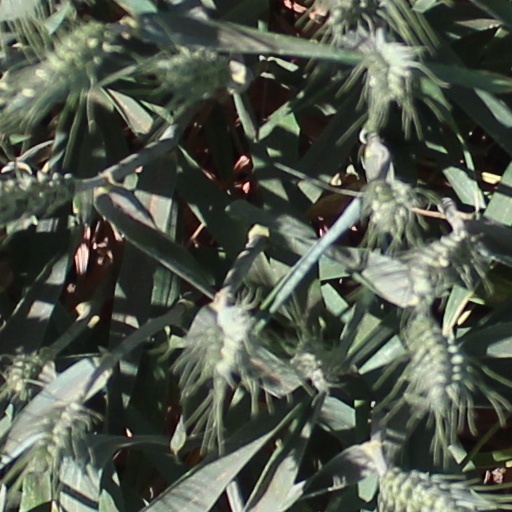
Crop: wheat